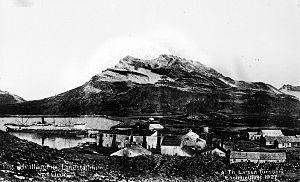
Husvik est une ancienne station baleinière norvégienne située dans la baie de Stromness en Géorgie du Sud. Nommée par les chasseurs de baleine norvégiens en l’honneur du village de Husvik en Norvège, le port commence ses activités de chasse à la baleine en 1907 en même temps que les deux autres stations baleinières Stromness et Leith Harbour situées également dans la baie de Stromness.